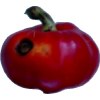
Label: red_pepper